Igorot people

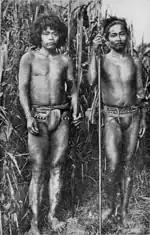
Ilongot men also known as Bugkalot circa 1910, wearing traditional attire and accessories.

Jars of basi are half-buried in the ground within a small shed, "abulor", constructed of 4 posts and a shed. This "abulor" is found within the open space, "linong" or "sidong", below their houses ("balay"). They grow upland rice, while also practicing swidden farming and fishing.